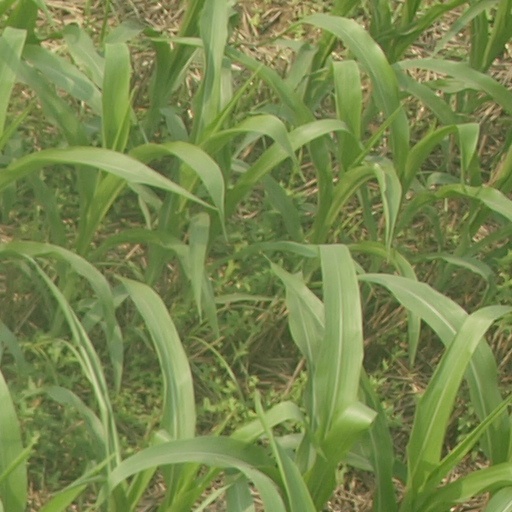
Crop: maize; corn